Meshchersky

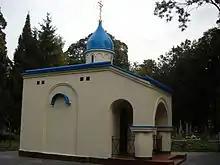
A Meshchersky family chapel and crypt in Warsaw cemetery.

The House of Meshchersky (Russian: Мещерский) is an old princely family whose title was recognized by the Russian Empire.